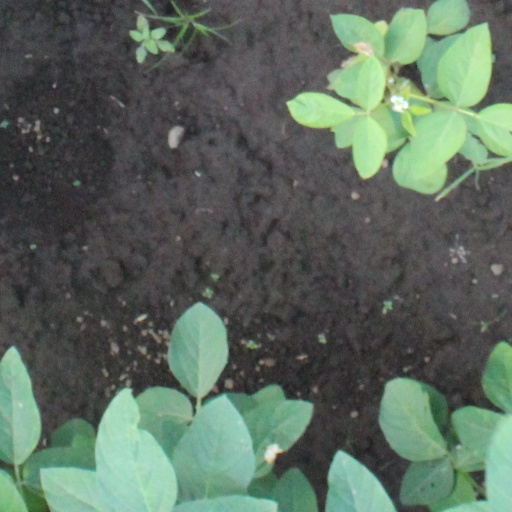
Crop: soybean